Turn the River

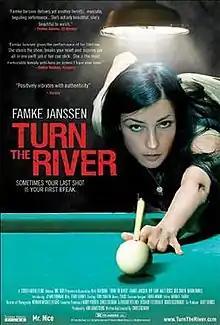
Theatrical release poster

Turn the River is a 2007 drama film written and directed by Chris Eigeman. It stars Famke Janssen, Jaymie Dornan, Rip Torn, Matt Ross, Lois Smith, Marin Hinkle, Terry Kinney, Jordan Bridges, and Ari Graynor. The film debuted at the Hamptons International Film Festival on October 17, 2007. Janssen did her own pool shooting in the movie.